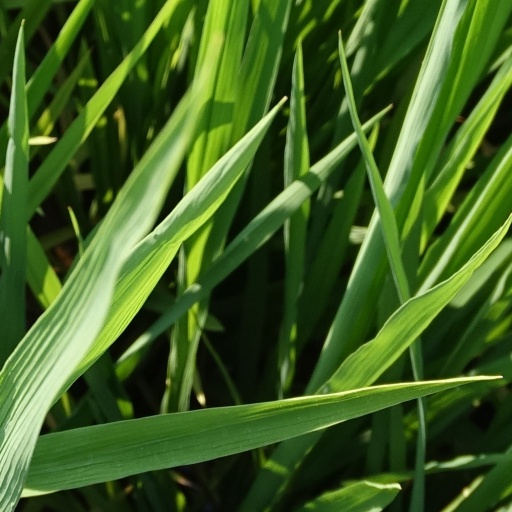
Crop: rice